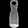
Label: Dress